Achicourt station

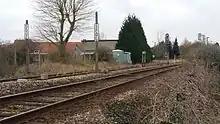
Single tracks for both lines (with signs for Saint-Pol and Doullens), shortly ahead of the station.

Established at an altitude of 70 meters, Achicourt station is located at kilometric point (KP) 192.740 of the Arras to Saint-Pol-sur-Ternoise line, between the open stations of Arras and Marœuil.